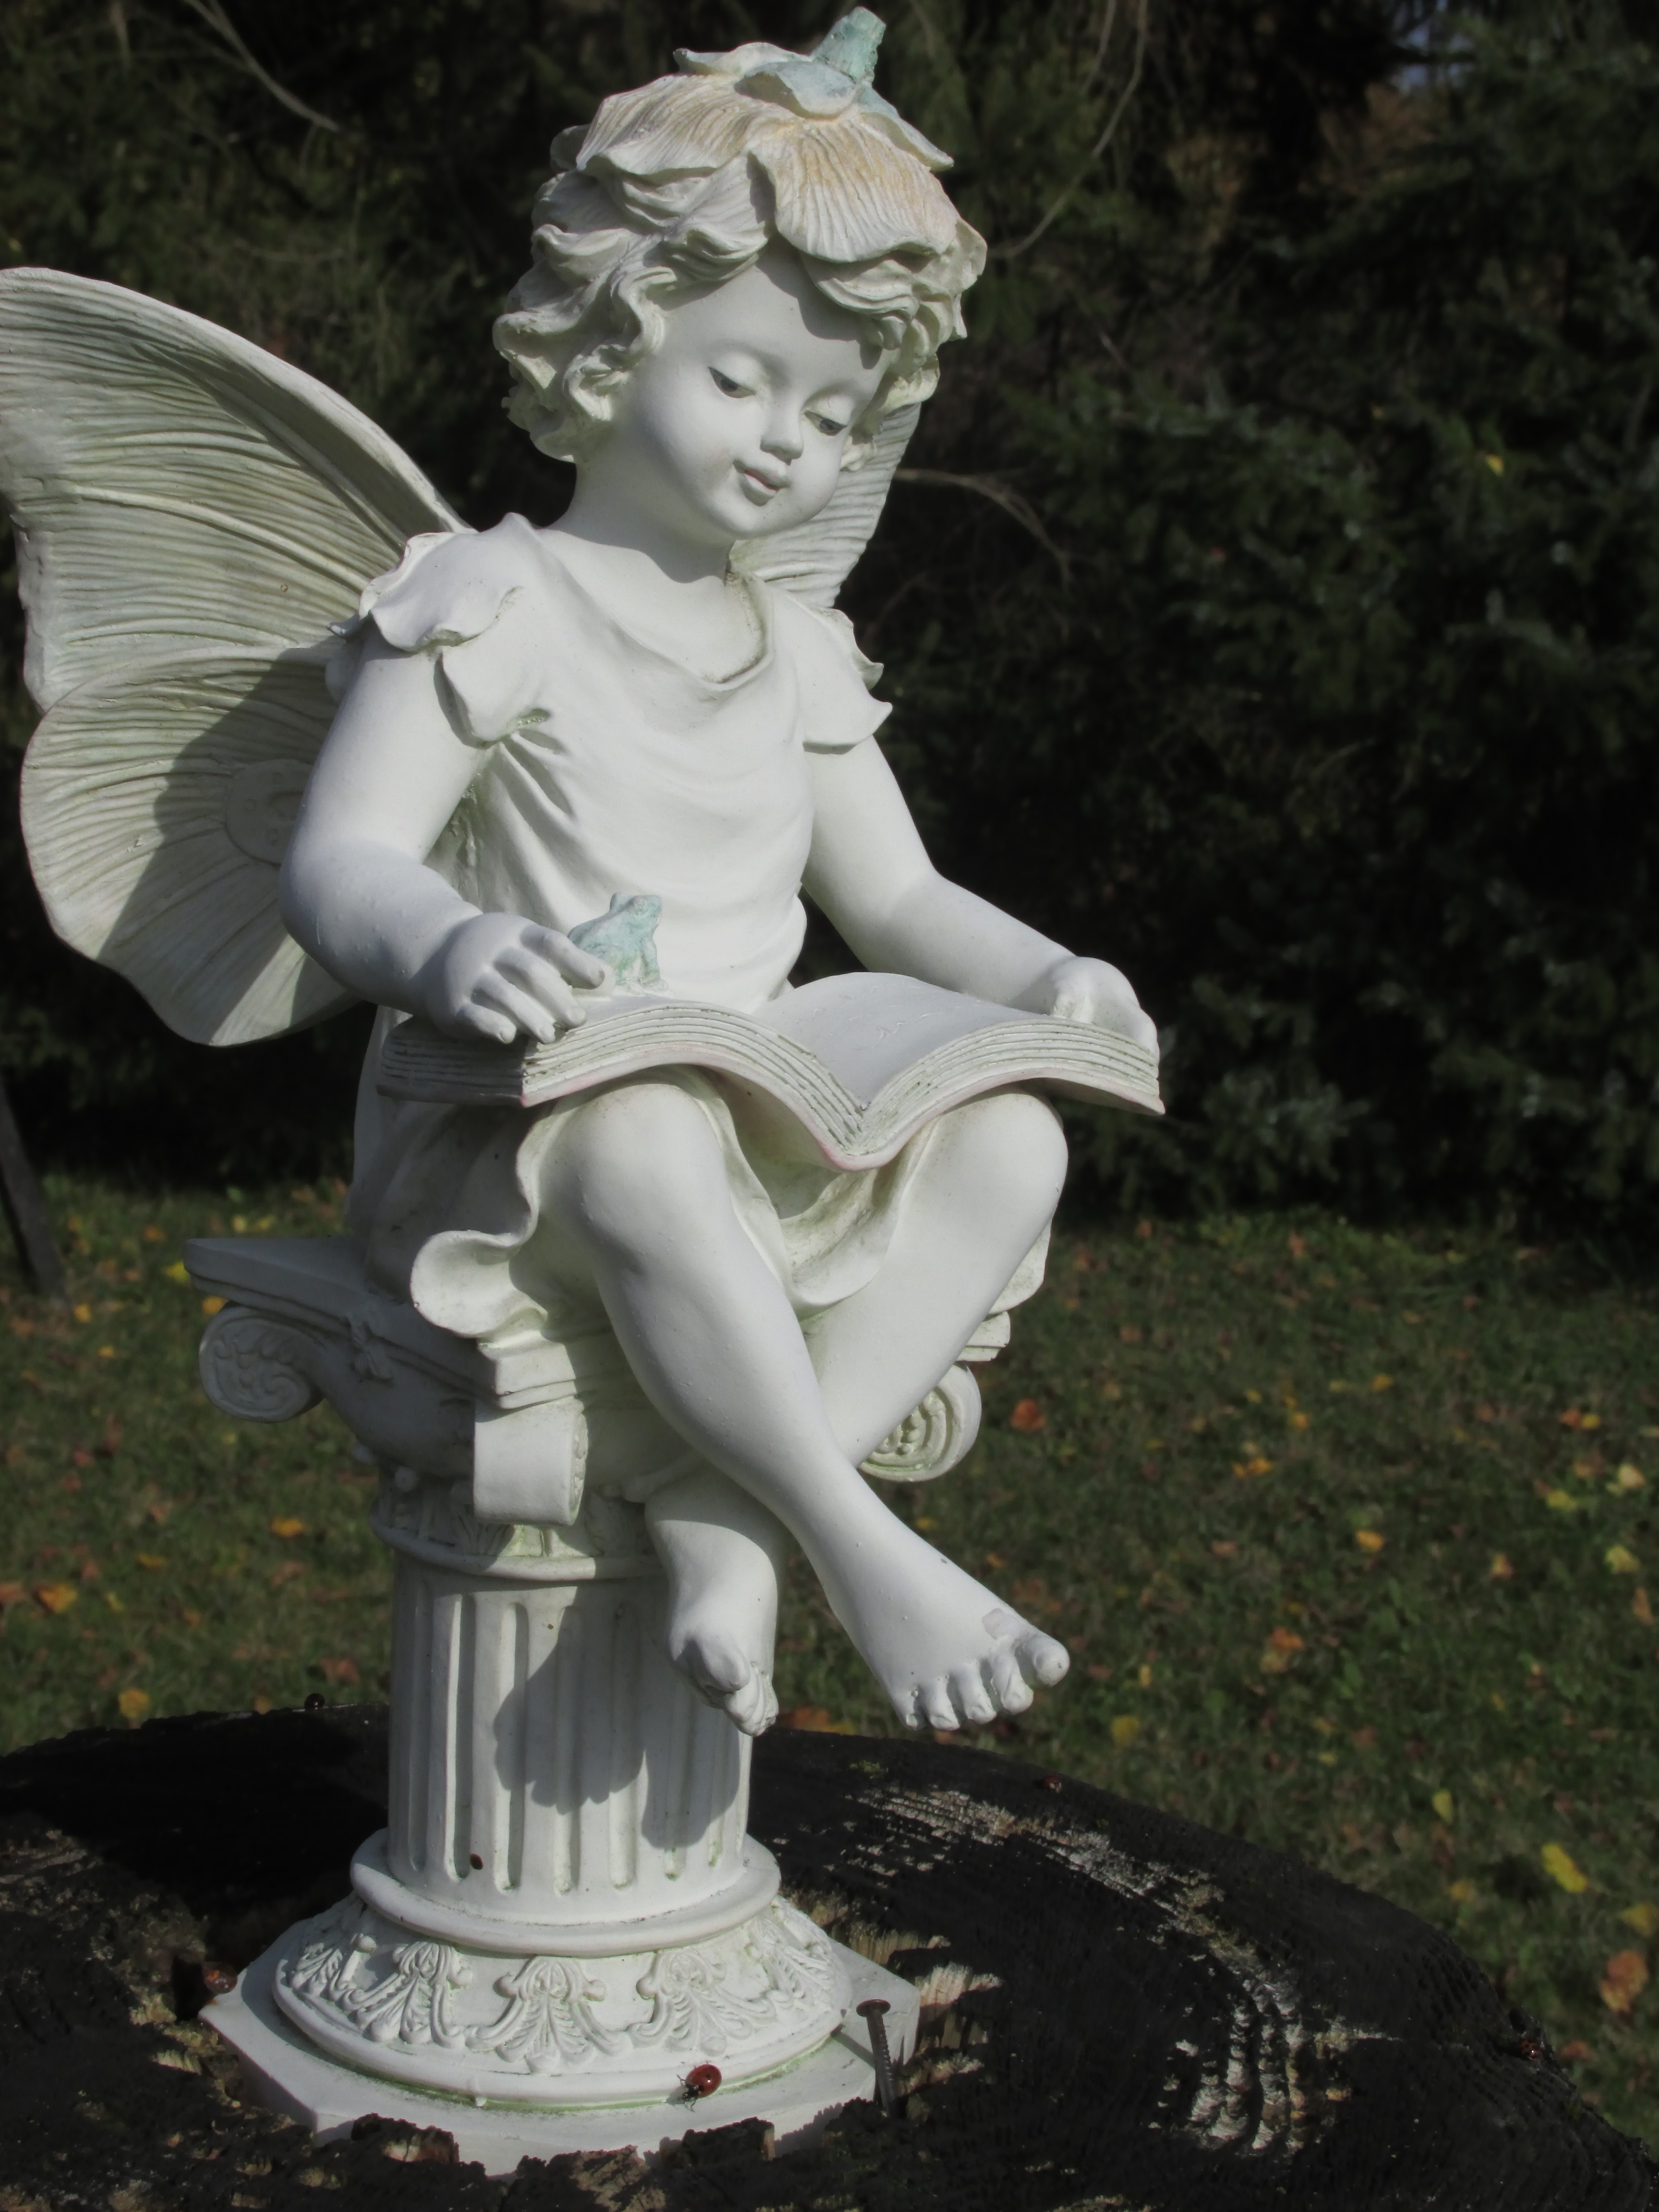
outdoor, monument, statue, toy, spiritual, sculpture, art, figurine, image, mythology, fictional character, little elf